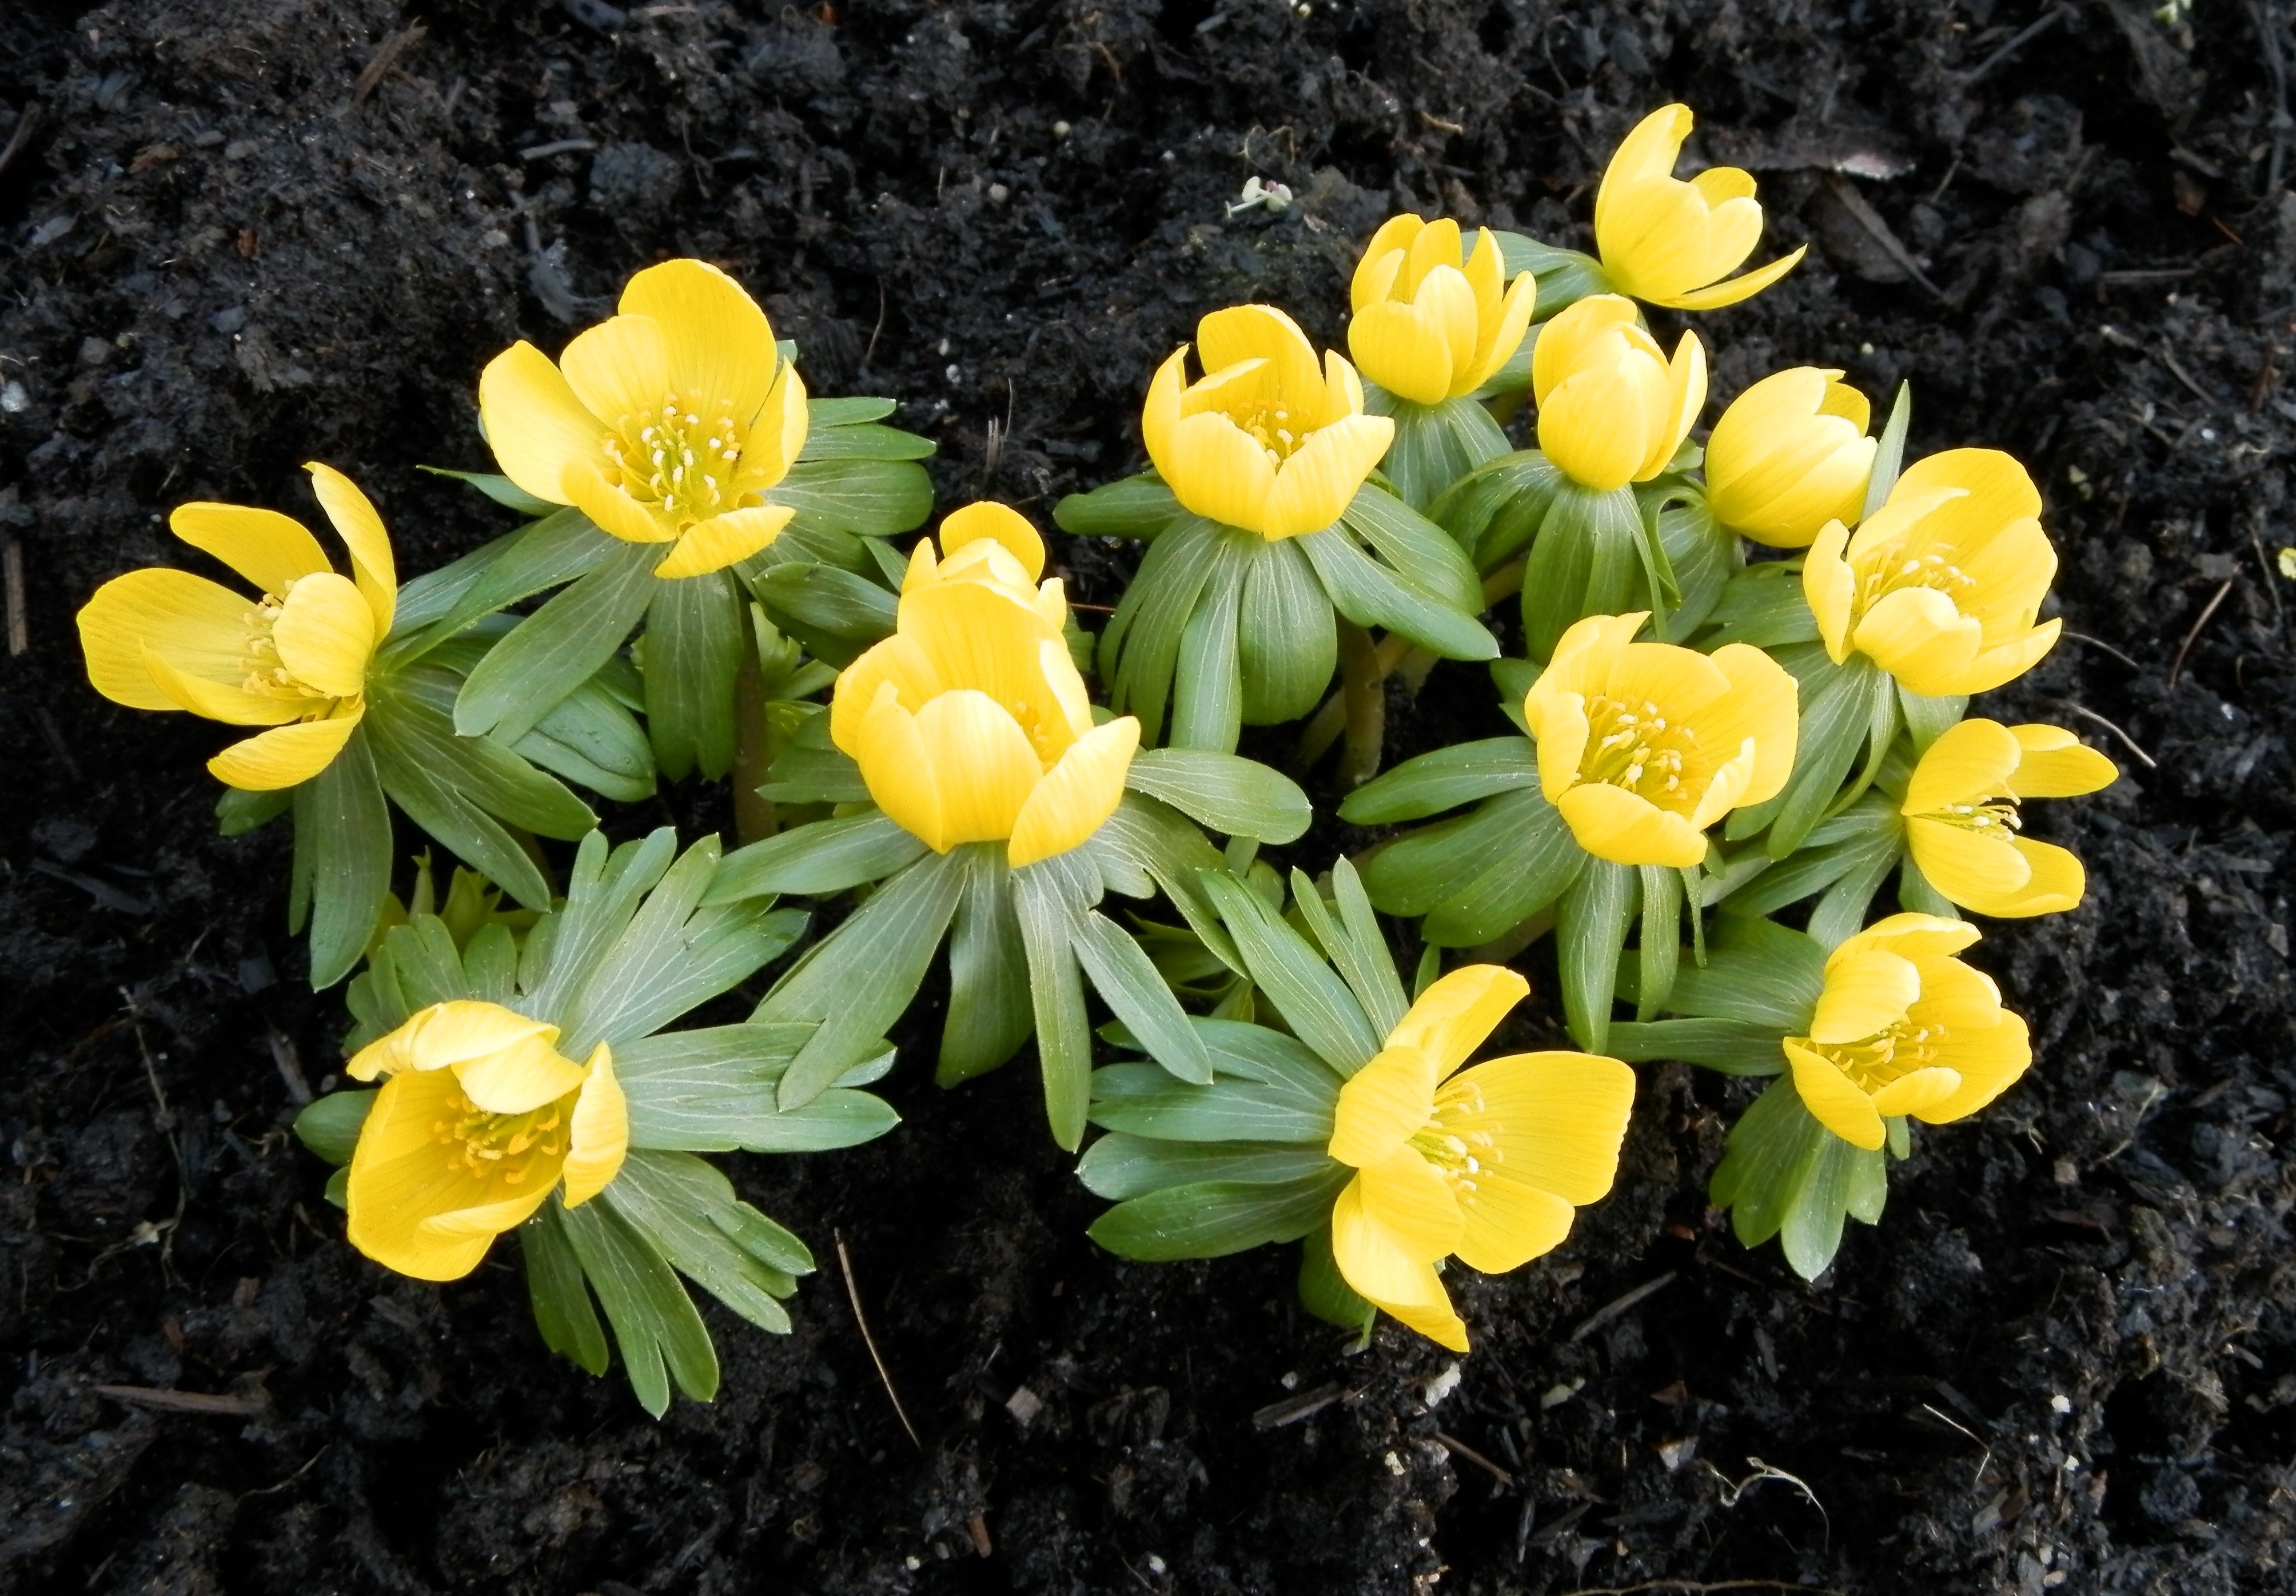
nature, plant, flower, petal, tulip, botany, yellow, garden, flora, wildflower, flowers, narcissus, flowering plant, winter linge, land plant, winterling, eranthis hyemalis